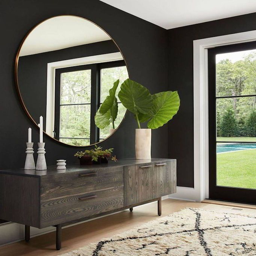
style your console table like a designer !